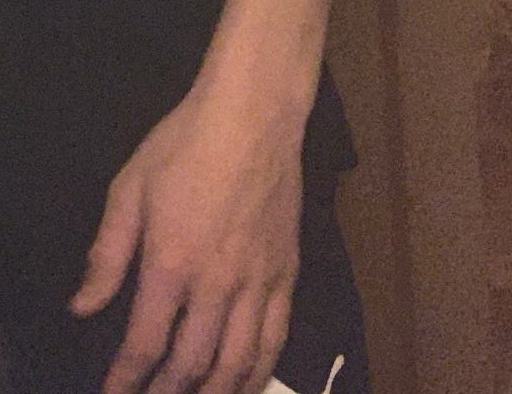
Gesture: no_gesture